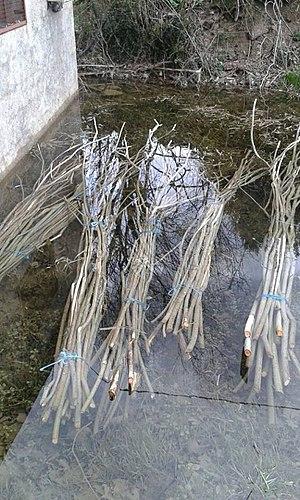
.
Un radeau, du mot occitan radèl, désignant à l'origine un assemblage de poutres, puis ayant pris le sens actuel. C'est un type d'embarcation basse sur l'eau, souvent sommaire, permettant de naviguer ou d'atteindre la terre ferme, parfois dans des conditions particulières. Généralement fait d'un assemblage de divers objets flottants il n'a pas vocation à être durable. Une extrapolation des radeaux est devenue la Jangada, petite embarcation archaïque de pêche côtière au Brésil, faite de troncs assemblés et qui navigue à la voile. L'inclinaison du mât fait office de réglage de l'incidence de la voile.